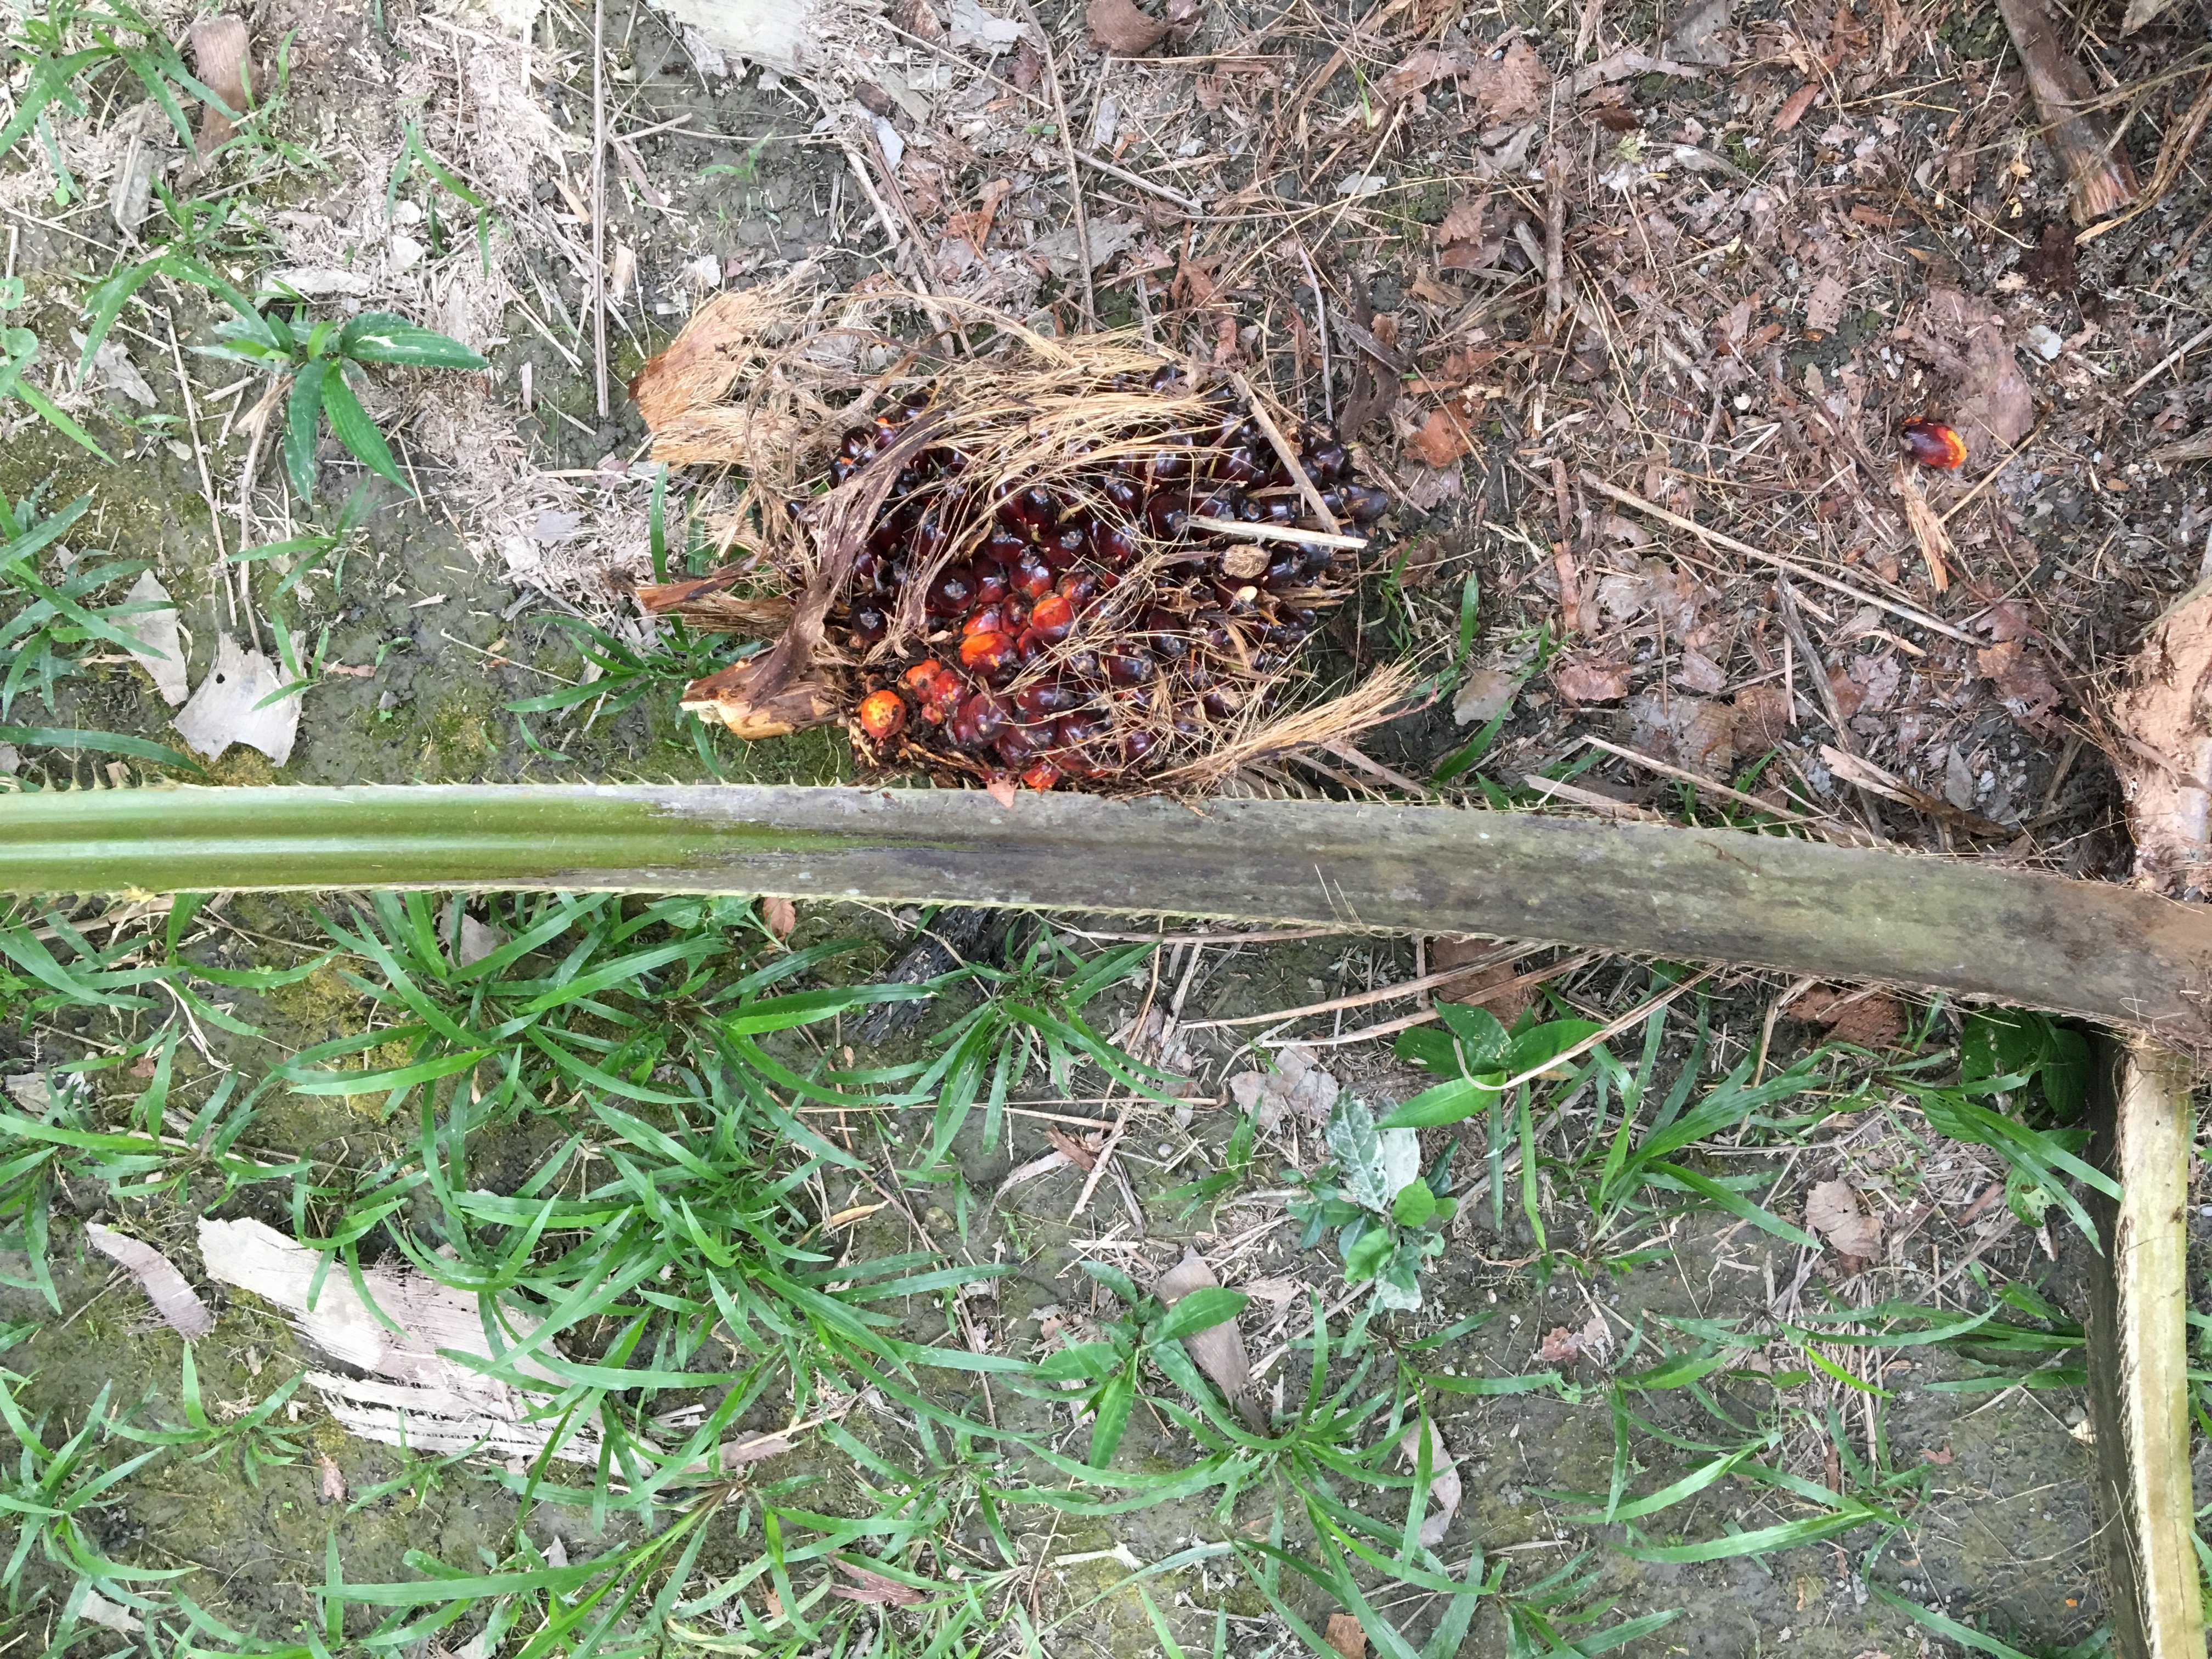
Ripeness: Ripe